Đại Việt–Khmer War

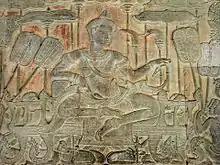
Suryavarman II

The first attack was in 1128 when King Suryavarman II led 20,000 soldiers from Savannakhet to Nghệ An but were routed in battle. The following year Suryavarman continued skirmishes on land and sent 700 ships to attack Nghệ An.Đại Việt sent general Dương Ngộ in Nghe An and Nguyễn Hà Viêm who was stationed in Thanh Hóa to fight back, the Khmer army was defeated a second time. After 4 years of preparation, in 1132, the combined forces of the Khmer Empire and Champa attacked Đại Việt by sea. From Nghệ An, the war spread to Thanh Hóa, Đại Việt sent lieutenant Dương Anh Nhĩ and the royal army to fight back, the Khmer and Champa army were defeated. In 1137, Khmer attacked Đại Việt for the 4th time, requesting Champa to send troops to coordinate but was refused. King Lý Thần Tông sent Lieutenant Lý Công Bình to fight back, and won. In 1150, the Khmer army attacked Đại Việt for the 5th time but was defeated. King Suryavarman II died in battle in Hà Tĩnh, ending the Đại Việt-Khmer war.